Alvord House

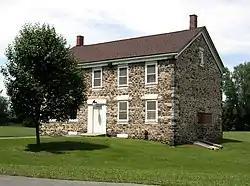

The Alvord House is a historic stone farmhouse in the town of Salina, New York, just north of Syracuse. The Alvord family were merchants in the then-emerging salt manufacturing business in the Salina area in the early 19th century. In 1835, this house was constructed on what was then a large tract of farmland. It was the main house amongst a small cluster of other homes and outbuildings on the family farm. Presently, the stone house is all that remains of the Alvord estate. It is contained within a small public park in the hamlet of Lyncourt. The house was added to the National Register of Historic Places in 1976.